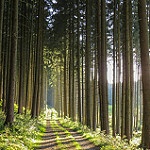
Scene: Outdoor